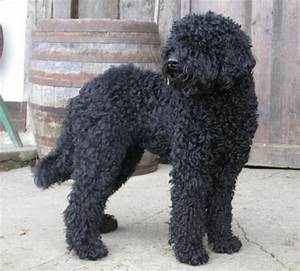
Label: cane